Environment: real
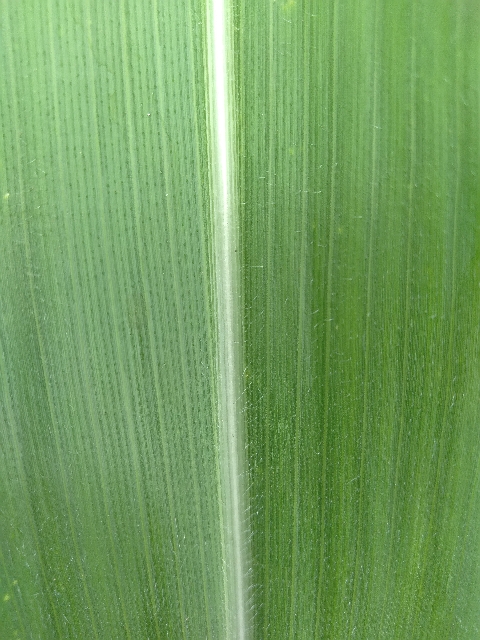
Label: healthy